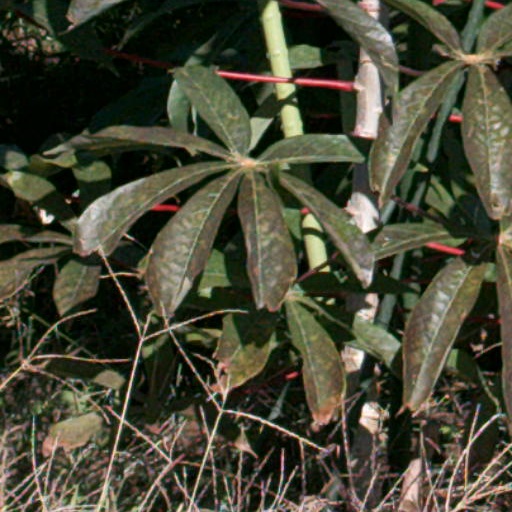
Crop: cassava